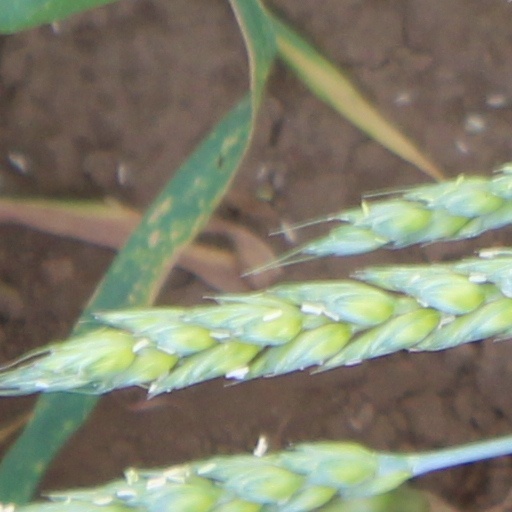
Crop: wheat